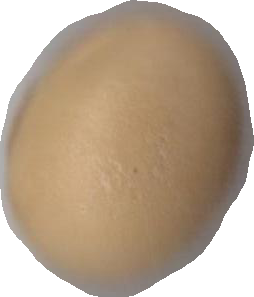
Variety: Dega